Infiniti QX50

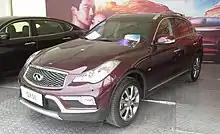
2015 facelift

Middle East models went on sale as a 2014 model year vehicle. Early models include VQ37VHR 3.7-liter V6 (326PS) engine with all wheel drive, 7-speed automatic transmission with manual shift mode, DS mode with Downshift Rev Matching (DRM), and Adaptive Shift Control.